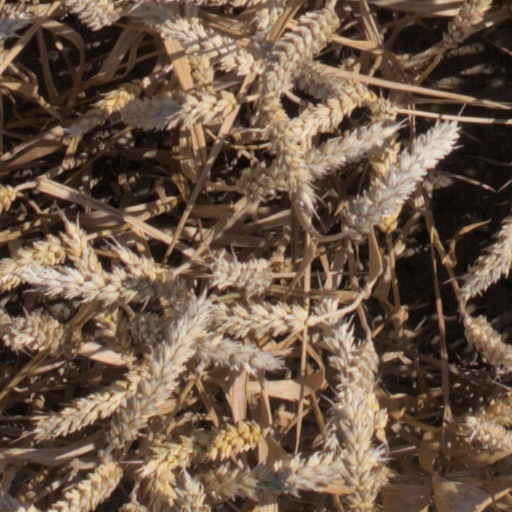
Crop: wheat